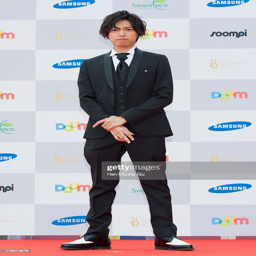
actor arrives for photographs at awards .